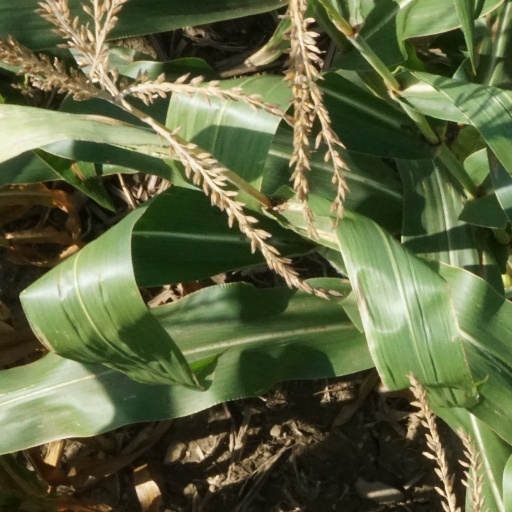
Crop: maize; corn